Healthcare in Peru

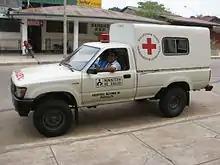
Ambulance in Pucallpa

In 2014, the National Registry of Health Establishments and Medical Services (Registro Nacional de Establecimientos de Salud y Servicios Medicos de Apoyo - RENAES) indicated there were 1,078 hospitals in the country. Hospitals pertain to one of 13 dependencies, the most important of which are Regional Governments (450 hospitals, 42% of the total), EsSalud (97 hospitals, 9% of the total), MINSA (54 hospitals, 5% of the total) and the Private Sector (413 hospitals, 38% of the total).